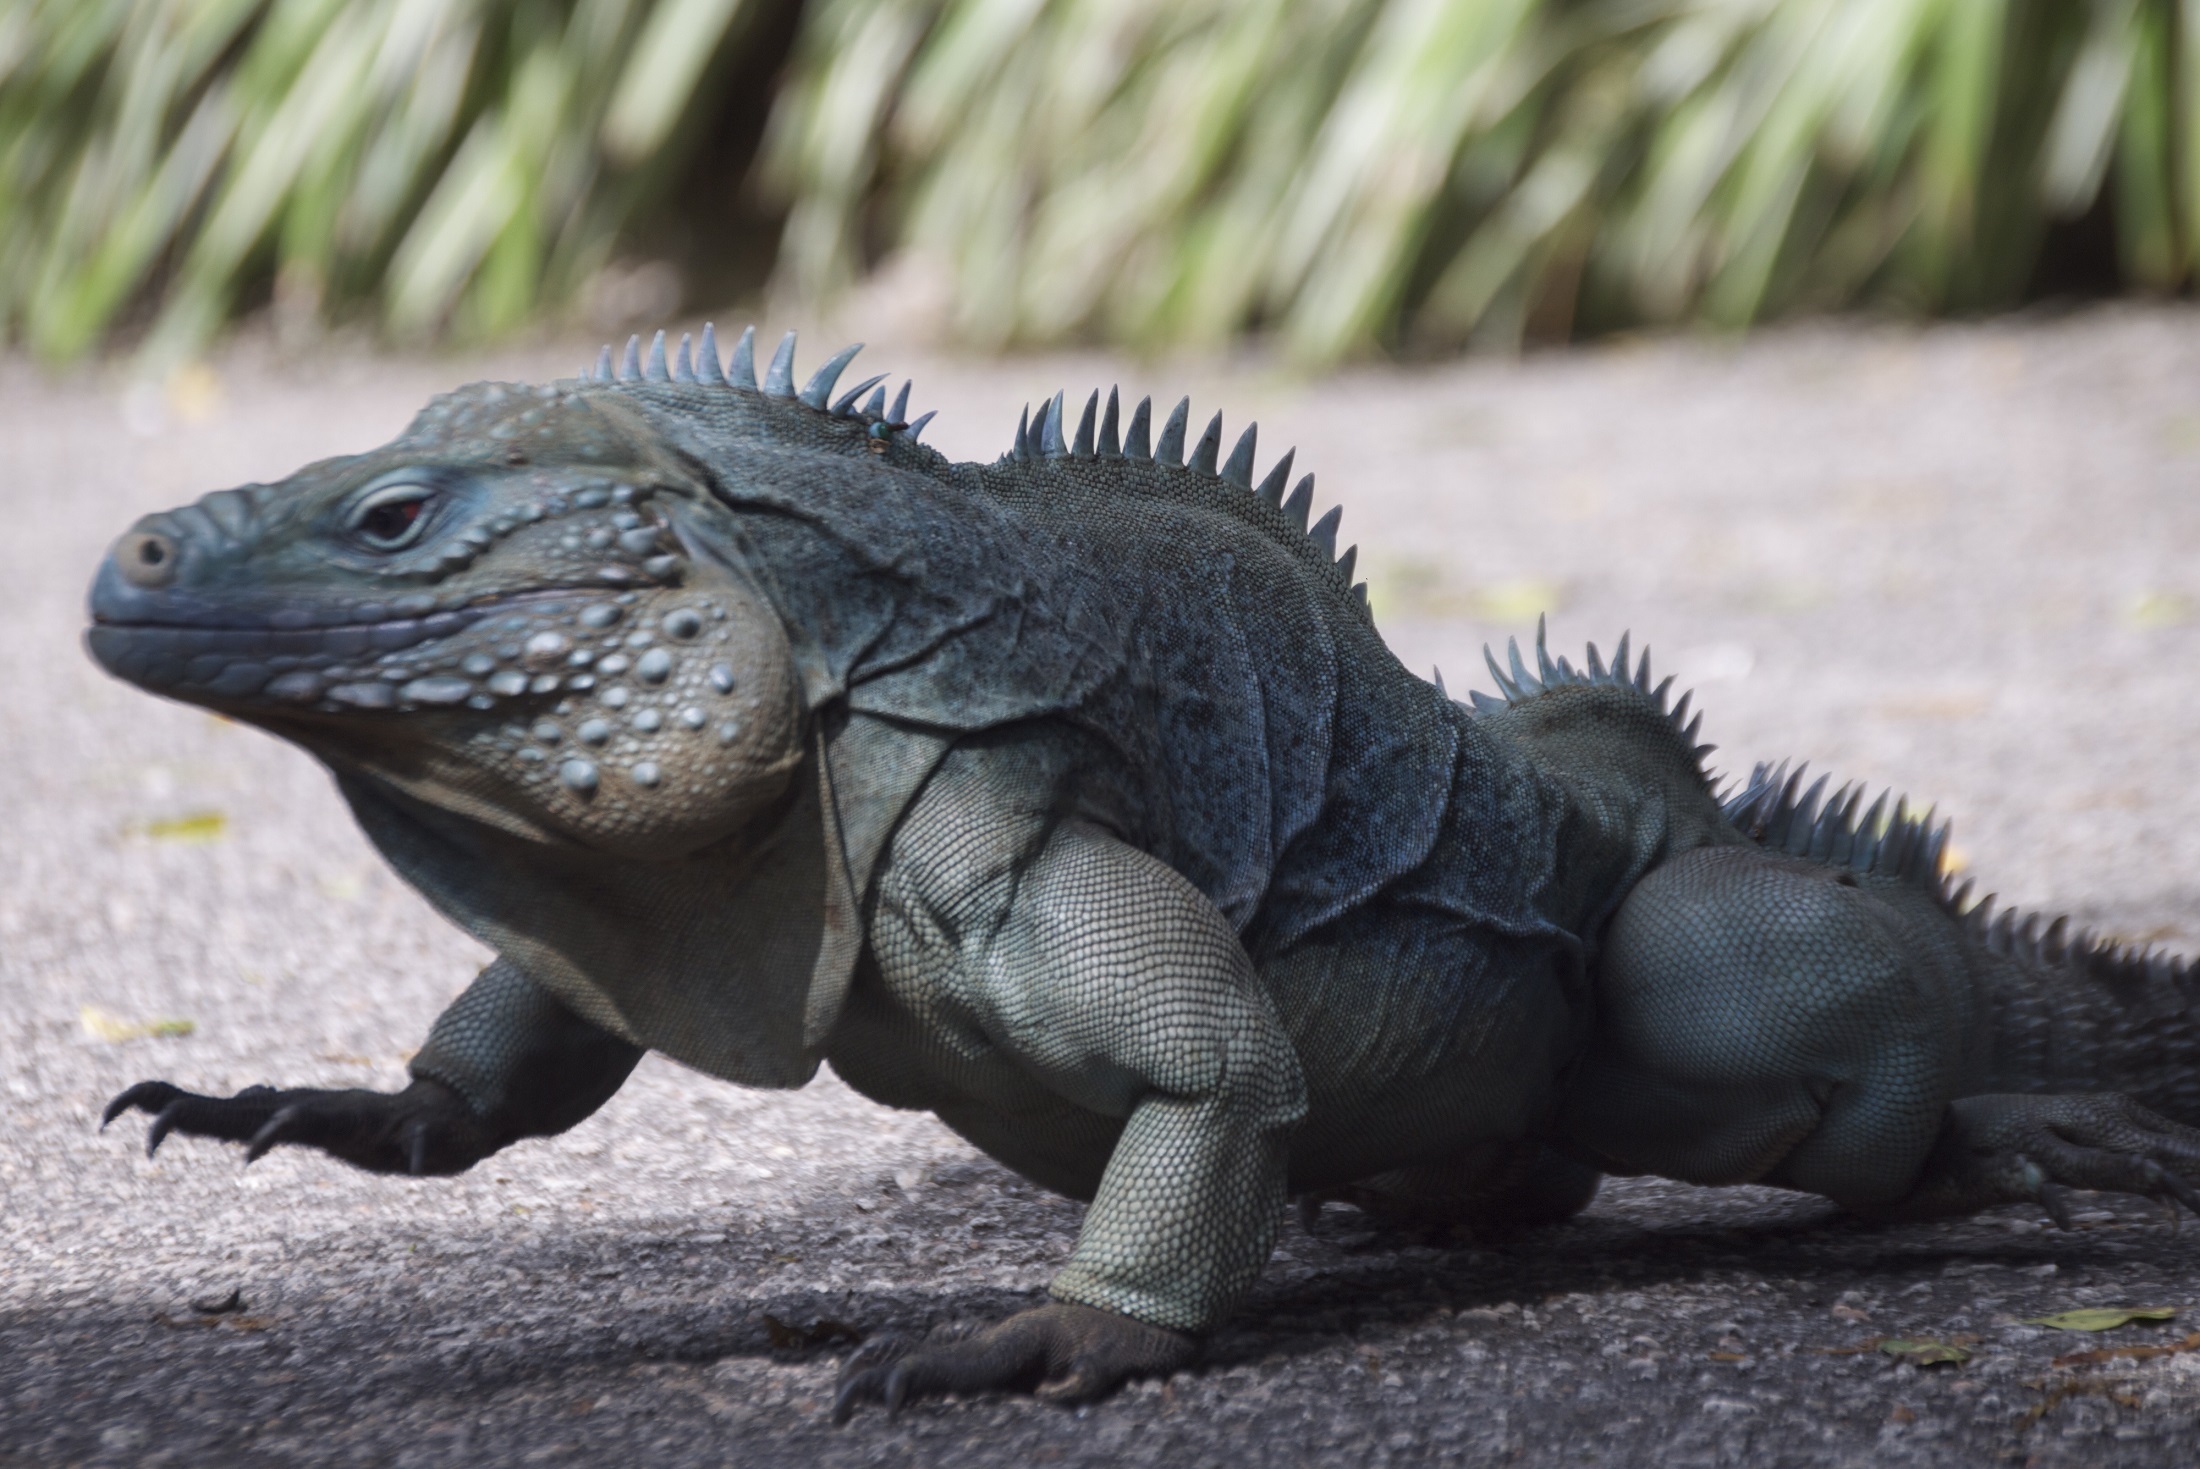
nature, walking, animal, wildlife, portrait, tropical, reptile, scale, iguana, fauna, lizard, spike, close up, crawling, creature, exotic, iguania, comb, komodo dragon, scaled reptile